Chi lavora è perduto

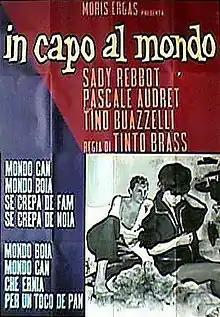

Chi lavora è perduto (also known as "In capo al mondo") is a 1963 Italian drama film directed by Tinto Brass.